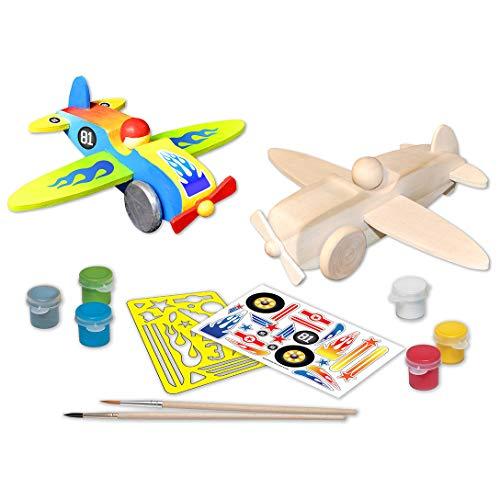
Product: MasterPieces Works of Ahhh Airplane Real Wood Paint Kit
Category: Toys & Games | Arts & Crafts | Drawing & Painting Supplies | Paints | Watercolor Paint
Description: Create your own wood painted work of art.
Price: $15.33
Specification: ProductDimensions:3x8.8x10inches|ItemWeight:7.2ounces|ShippingWeight:7.2ounces(Viewshippingratesandpolicies)|ASIN:B00J5M3MQS|Itemmodelnumber:21421|Manufacturerrecommendedage:4yearsandup